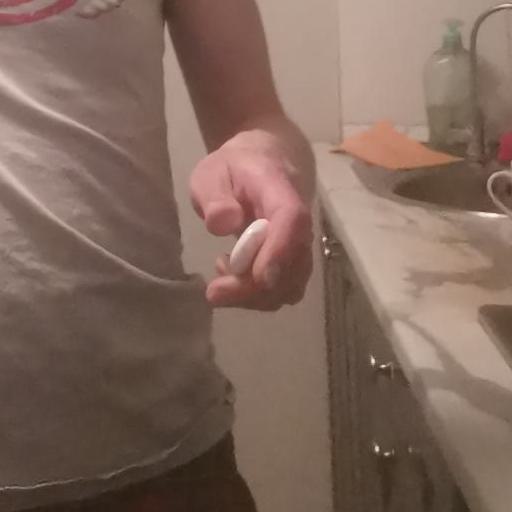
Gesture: no_gesture